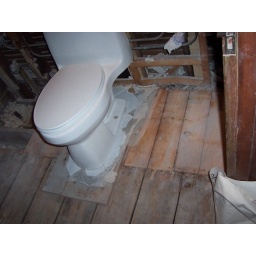
Day 2 - All non-structural flooring removed except at base of toilet.  Apparent floor patch under sink.